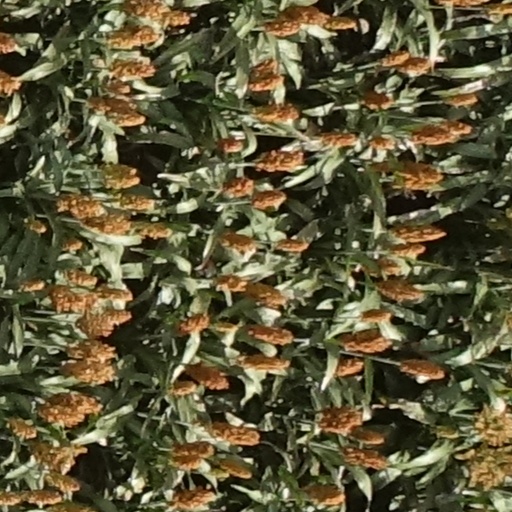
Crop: sorghum